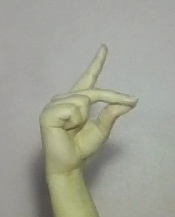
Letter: ta